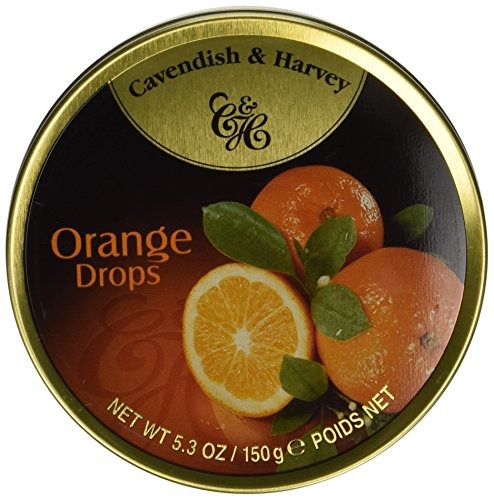
Item Name: Cavendish & Harvey Candy Tin Orange, 5.3 oz (Pack of 12)
Bullet Point 1: Pack of 12.
Bullet Point 2: Item Weight - 5.3 Oz.
Bullet Point 3: Flavor - Orange Drops.IngredientsGlucose Syrup&#44; Sugar&#44; Citric Acid&#44; Natural Flavouring&#44;
Bullet Point 4: Design is stylish and innovative. Satisfaction Ensured.
Bullet Point 5: Great Gift Idea.
Value: 12.0
Unit: Count

Price: 59.995